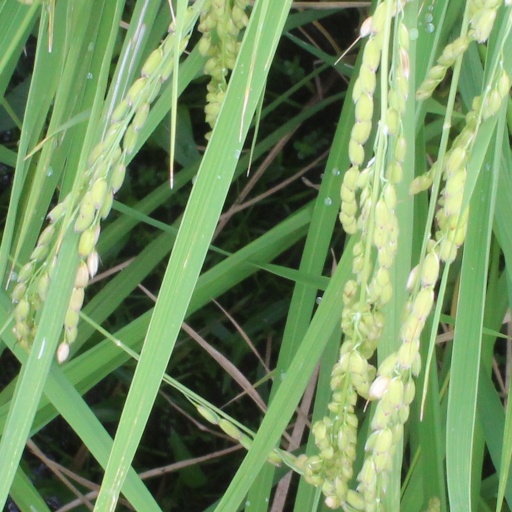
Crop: rice